Central nervous system prophylaxis

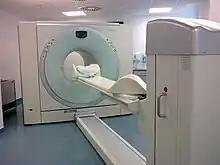
A PET-CT machine

The other solution is intrathecal injection of MTX. One method is by surgically implanting under the scalp an Ommaya reservoir, to be attached to a ventricular catheter leading into the ipsilateral anterior horn. The implant provides long-term access to the cerebrospinal fluid and is used for administration of antimicrobials, antifungals, antineoplastic and analgesic medications. Alternatively, MTX may be injected into the intrathecal space via lumbar puncture. After sterilization and local anesthetic, or general anesthesia in paediatric practice, a needle is used to inject MTX between the L3 and L4 or L4 and L5 vertebrae to avoid damage to the conus medullaris.